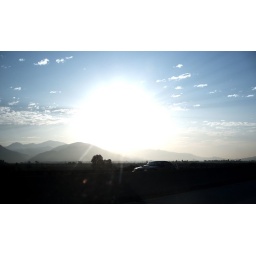
carting along to glendora mountain road to break in the new suspension